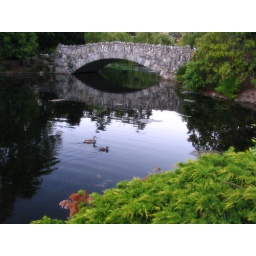
Again, in Beacon Hill Park. I like the reflection of the bridge and the two ducks just swimming along.